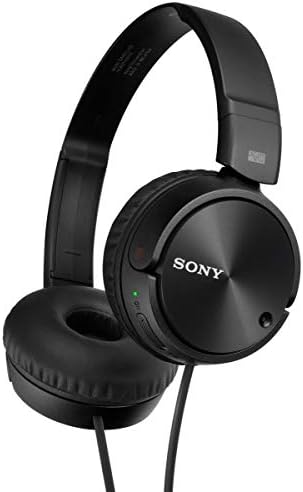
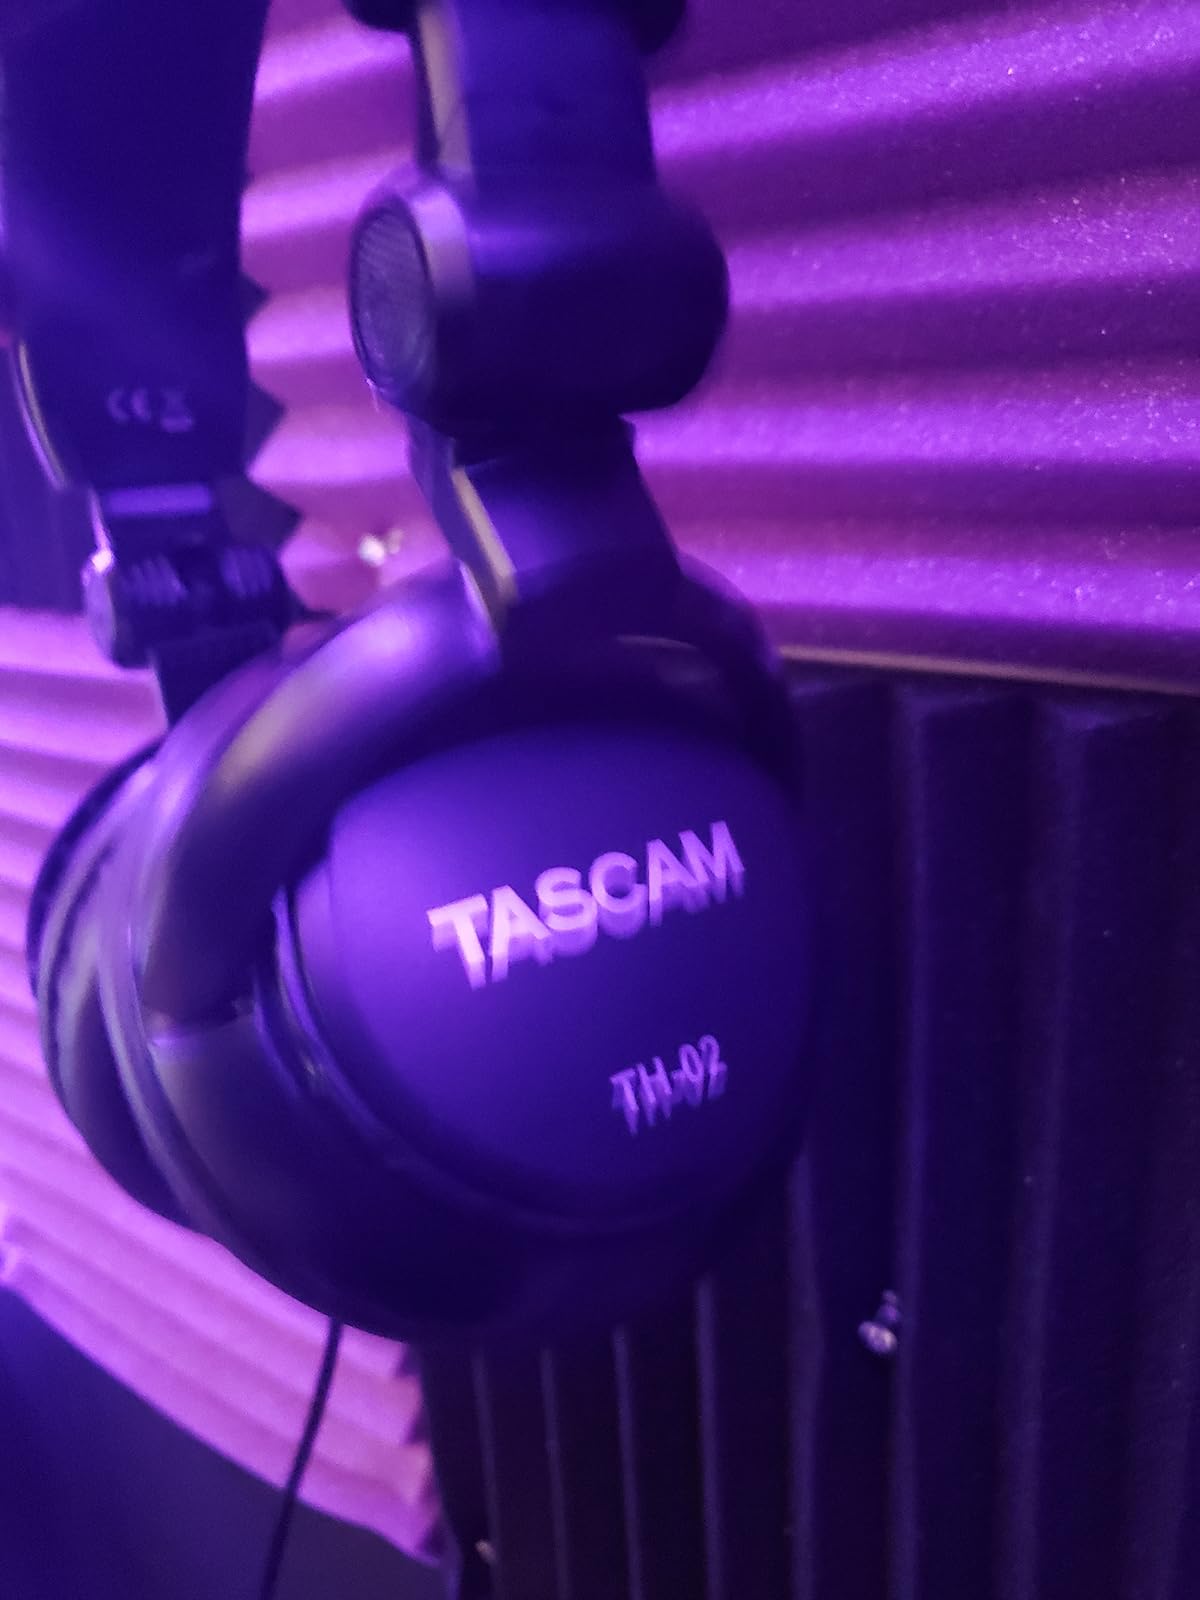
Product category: headphones
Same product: no